German military rifles

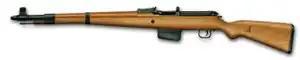
"Gewehr 41(W)"

The German Rifle Testing Commission initially tried to find a way to convert the many "Gewehr" 71/84 rifles into having a viable smokeless powder action; however the decision taken was to design a completely new weapon. The Commission chose not to involve or consult the Mausers. The result was the look of the Lebel, a Mauser-style action, Mannlicher magazine, a jacketed barrel, and a cartridge copied from the Swiss.